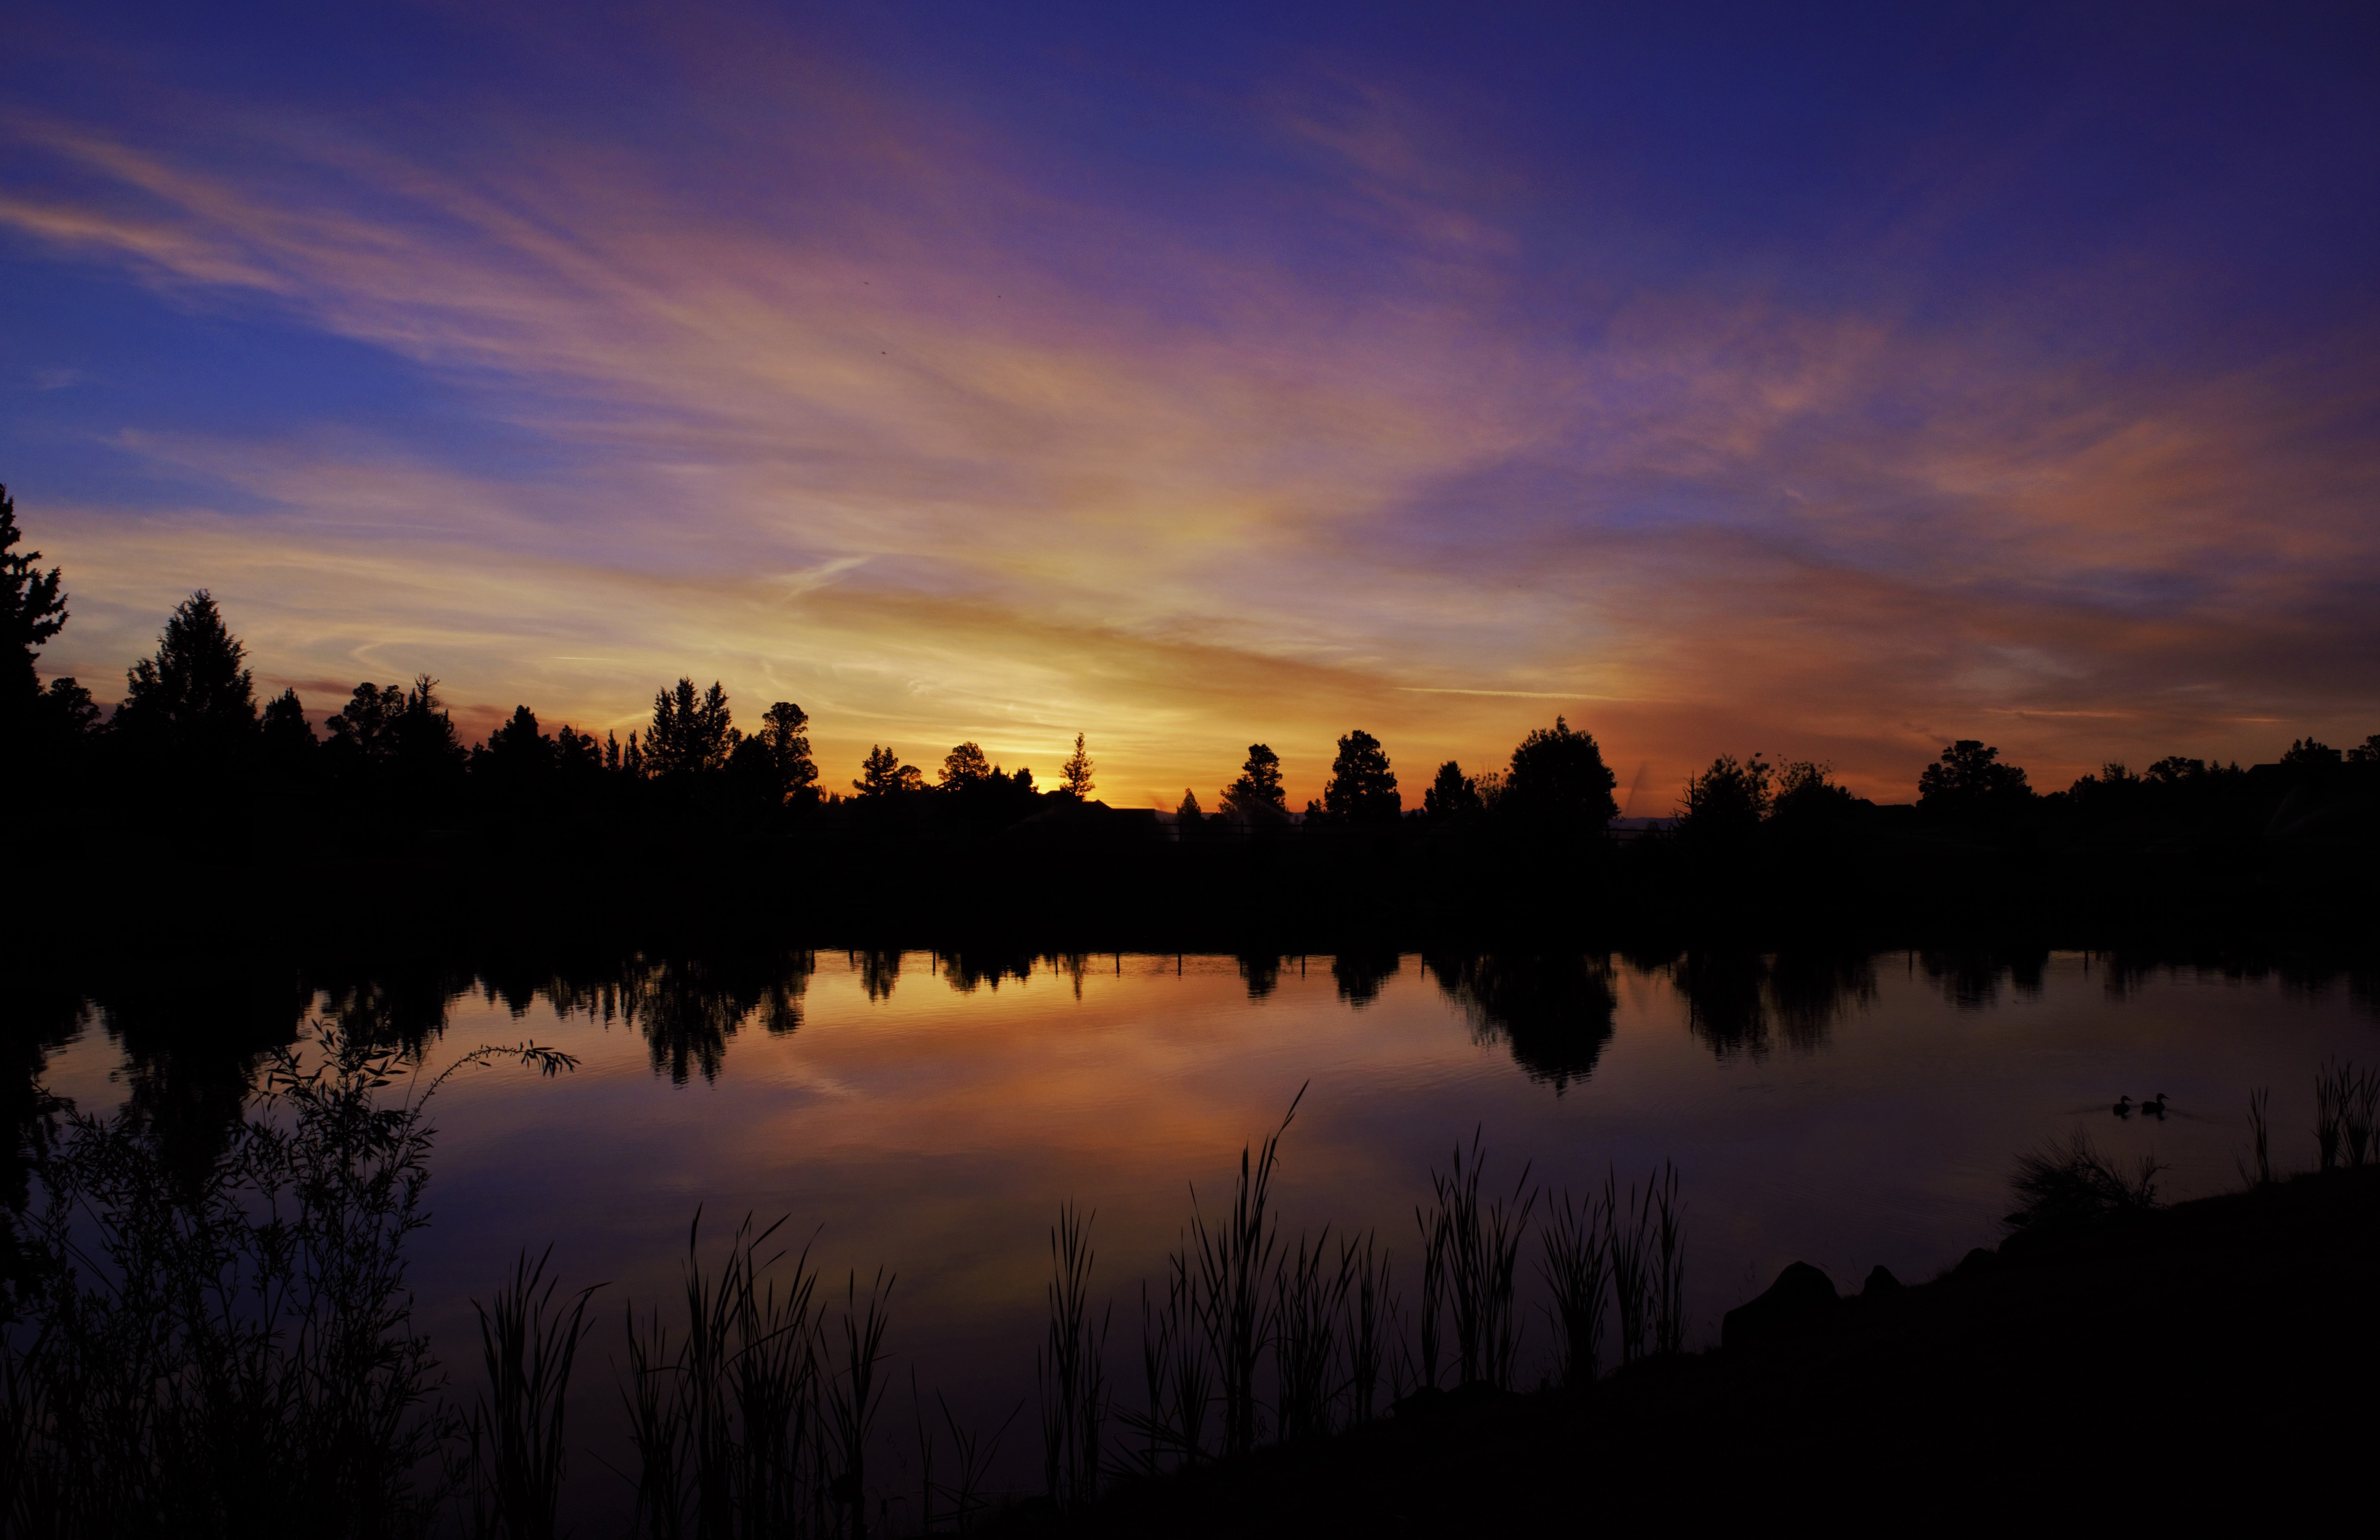
nature, silhouette, cloud, sky, sunrise, sunset, morning, lake, dawn, atmosphere, river, country, dusk, evening, reflection, grassland, loch, afterglow, atmospheric phenomenon, red sky at morning